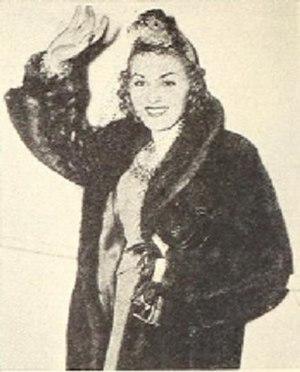
Grace Bradley, née le 21 septembre 1913 à Brooklyn et morte le 21 septembre 2010 à Dana Point, est une actrice américaine.